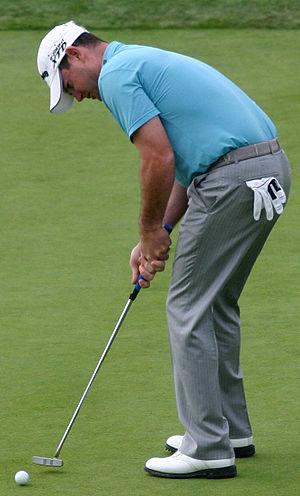
Rory Sabbatini
Rory Mario Trevor Sabbatini er en sydafrikansk golfspiller, der står noteret for fem sejre gennem sin professionelle karriere. Hans bedste resultat i en Major-turnering er en 2. plads, som han opnåede ved US Masters i 2007.